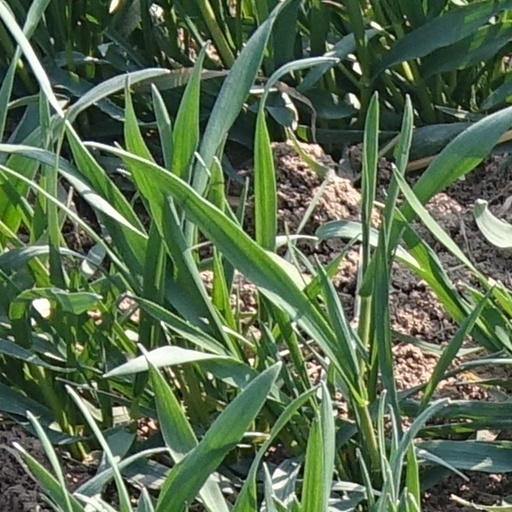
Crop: wheat